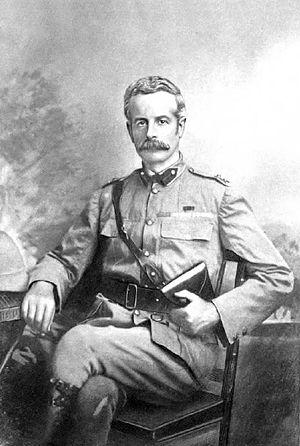
Douglad Mackinnon Baillie Hamilton Cochrane, 12ᵉ earl de Dundonald, né le 29 octobre 1852 à Banff en Écosse et décédé le 12 avril 1935 à Wimbledon en Angleterre, plus connu en tant que Lord Cochrane entre 1860 et 1885, était un homme politique et un officier militaire écossais. Il a été un représentant de pairie et un général de l'armée de terre britannique. Il a notamment servit en tant qu'officier général commandant la Milice canadienne.